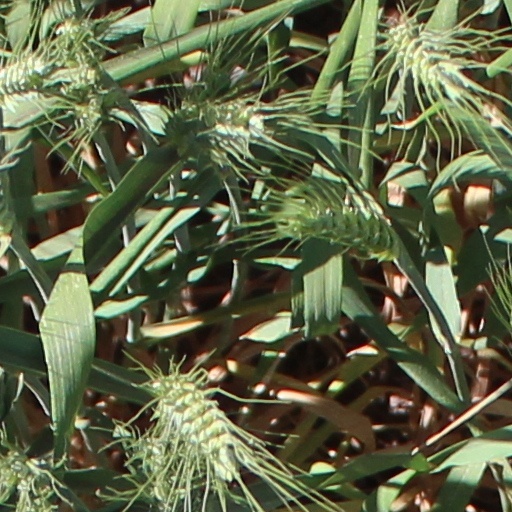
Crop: wheat